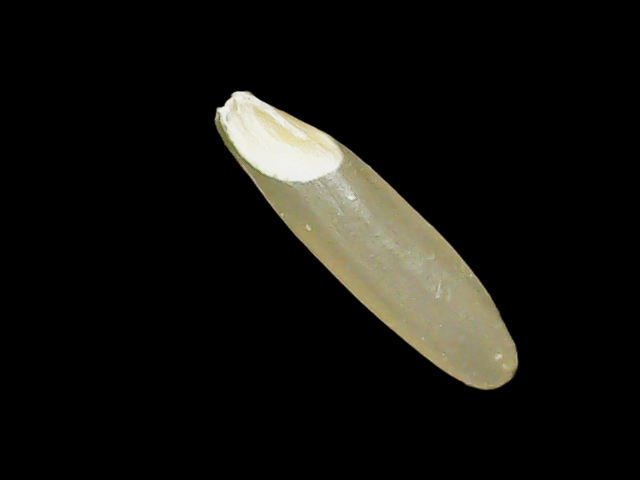
Rice variety: Binadhan25